Michael Sheen

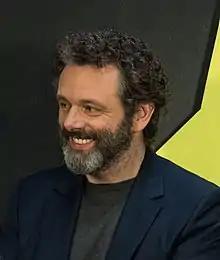
Sheen in 2018

Michael Christopher Sheen (born 5 February 1969) is a Welsh actor. After training at London's Royal Academy of Dramatic Art (RADA), he worked mainly in theatre throughout the 1990s with stage roles in "Romeo and Juliet" (1992), "Don't Fool with Love" (1993), "Peer Gynt" (1994), "The Seagull" (1995), "The Homecoming" (1997), and "Henry V" (1997). He received Olivier Awards nominations for his performances in "Amadeus" (1998) at the Old Vic, "Look Back in Anger" (1999) at the National Theatre and "Caligula" (2003) at the Donmar Warehouse.